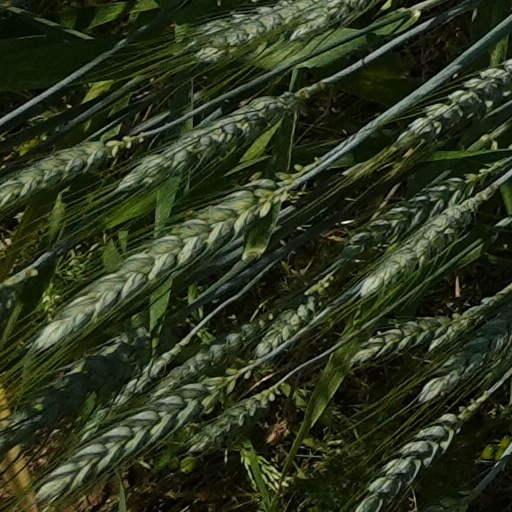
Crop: wheat